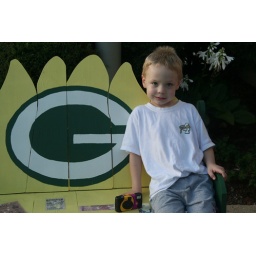
My cutie son in his Brett Favre Steakhouse t-shirt sitting on a Green Bay Packer bench in Bears territory--Lisle, Illinois.